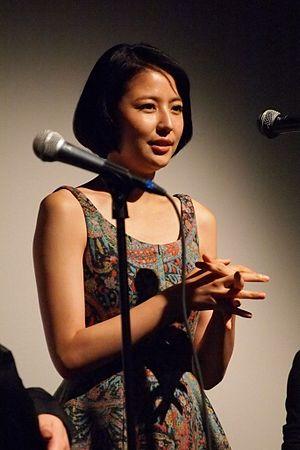
Masami Nagasawa, surnommée « Gasawa » par ses fans, est une actrice, mannequin et animatrice de radio japonaise.